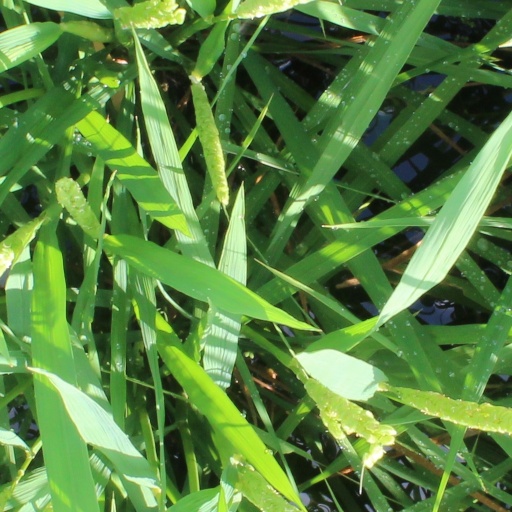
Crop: rice